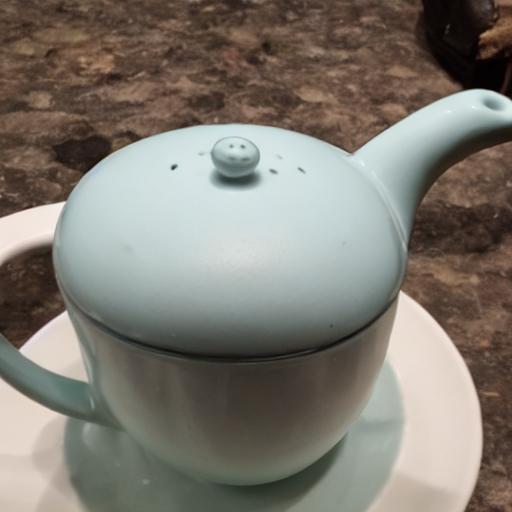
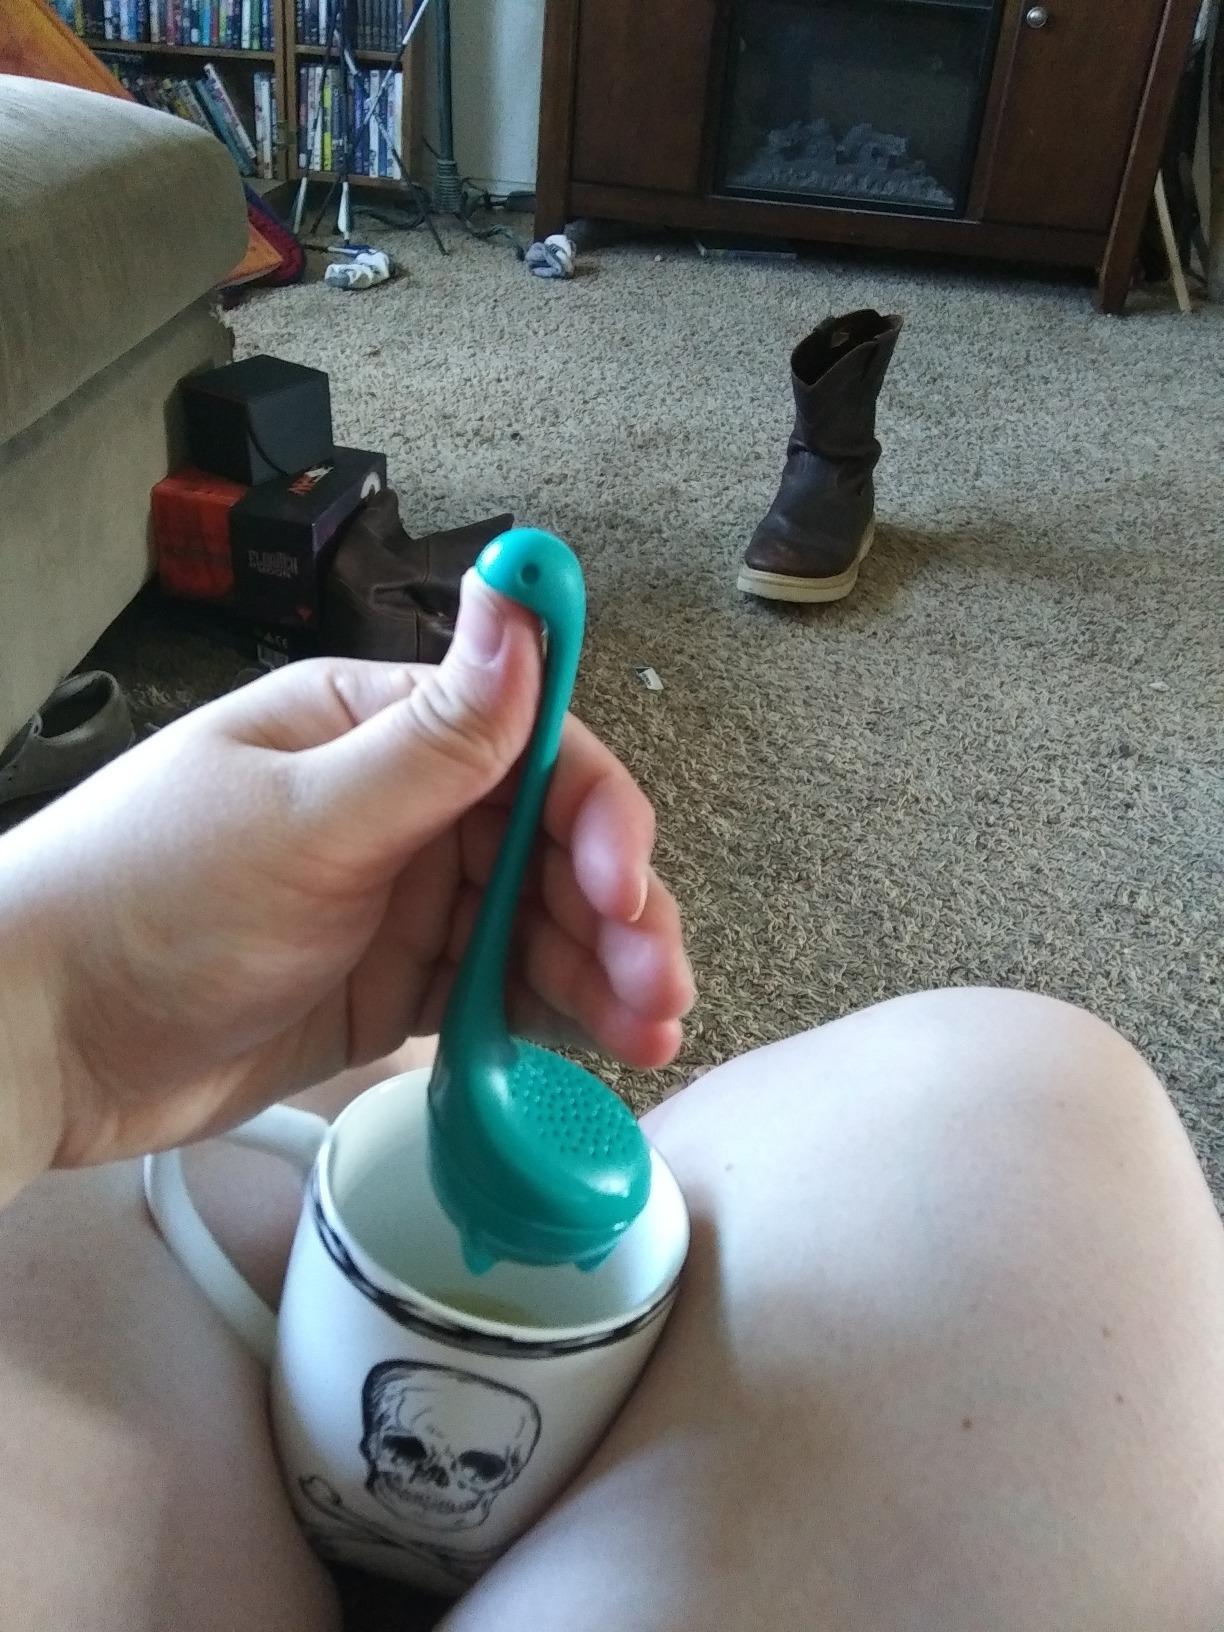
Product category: items_tea
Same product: no